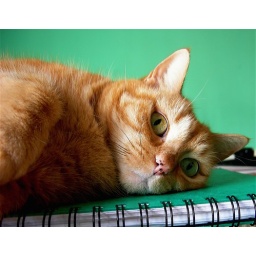
The green painted walls in the office AND my notebook nicely complement Martha's beautiful ginger colour.